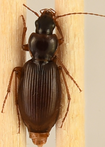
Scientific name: Synuchus impunctatus
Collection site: Bartlett Experimental Forest NEON (BART), plot BART_066